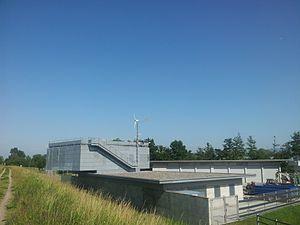
Le polder de Söllingen et Greffern est un bassin de rétention pour protéger des inondations dans le Rhin supérieur. Situé dans les quartiers de Greffern et Söllinger de la commune de Rheinmünster, le polder qui s'étend sur 580 ha et est construit entre 1998 et 2005 peut absober un volume allant jusqu'à 12 millions de m3 d'eau.